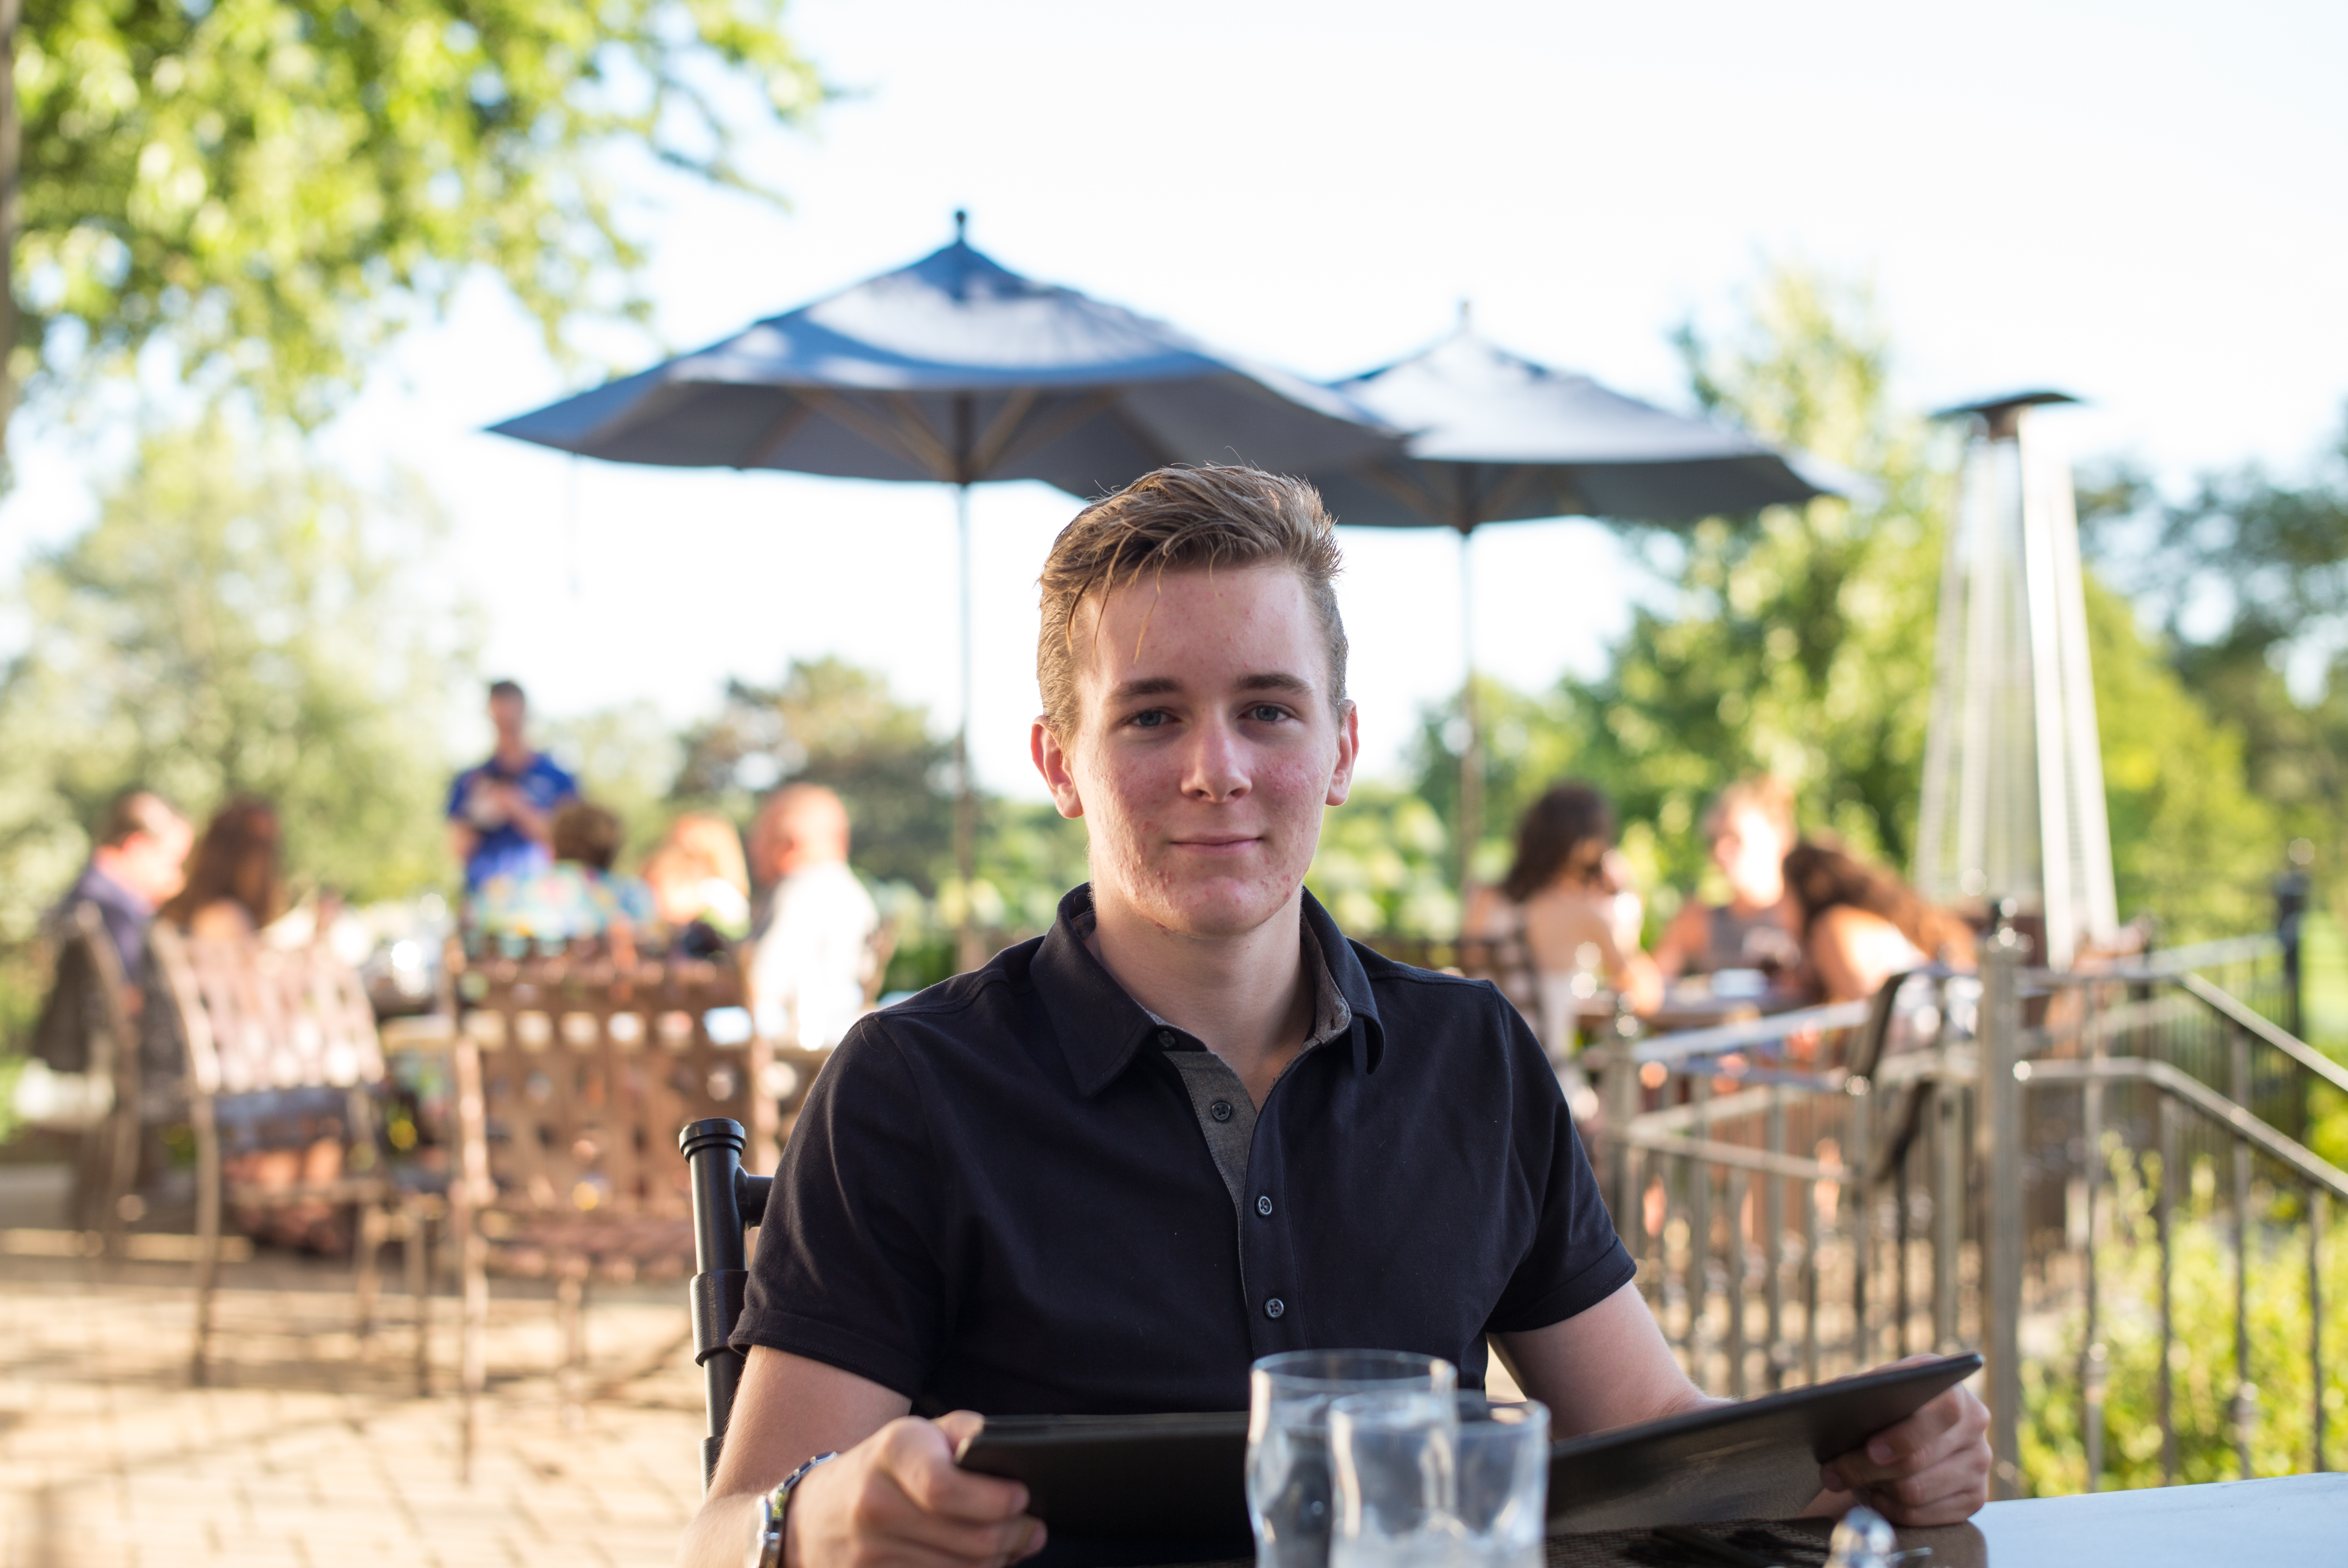
ceremony, sense, rehearsal dinner